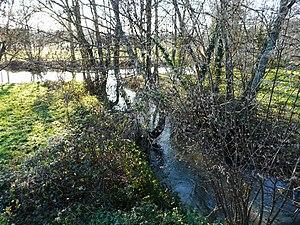
Le confluent du Trincou et de la Côle (qui coule de gauche à droite au fond), Condat-sur-Trincou, Dordogne, France
La Côle est une rivière française du département de la Dordogne, affluent de la Dronne.
Le Trincou est un ruisseau français du département de la Dordogne, affluent de la Côle et sous-affluent de la Dronne.